Fran Hauser

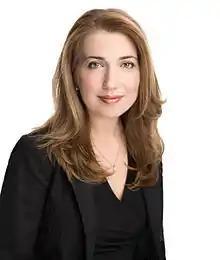
Venture Capitalist and Angel Investor

Francesca Hauser (born October 28, 1968) is a startup investor and advisor, funding and advising consumer-focused companies such as HelloGiggles, Levo, Mogul, The Wing and Gem&Bolt. Formerly President, Digital for Time Inc.'s Style and Entertainment Group, she is also a philanthropist and advocate for women in business.